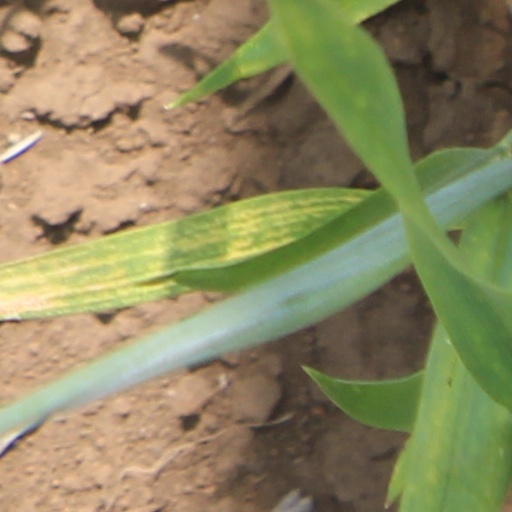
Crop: wheat